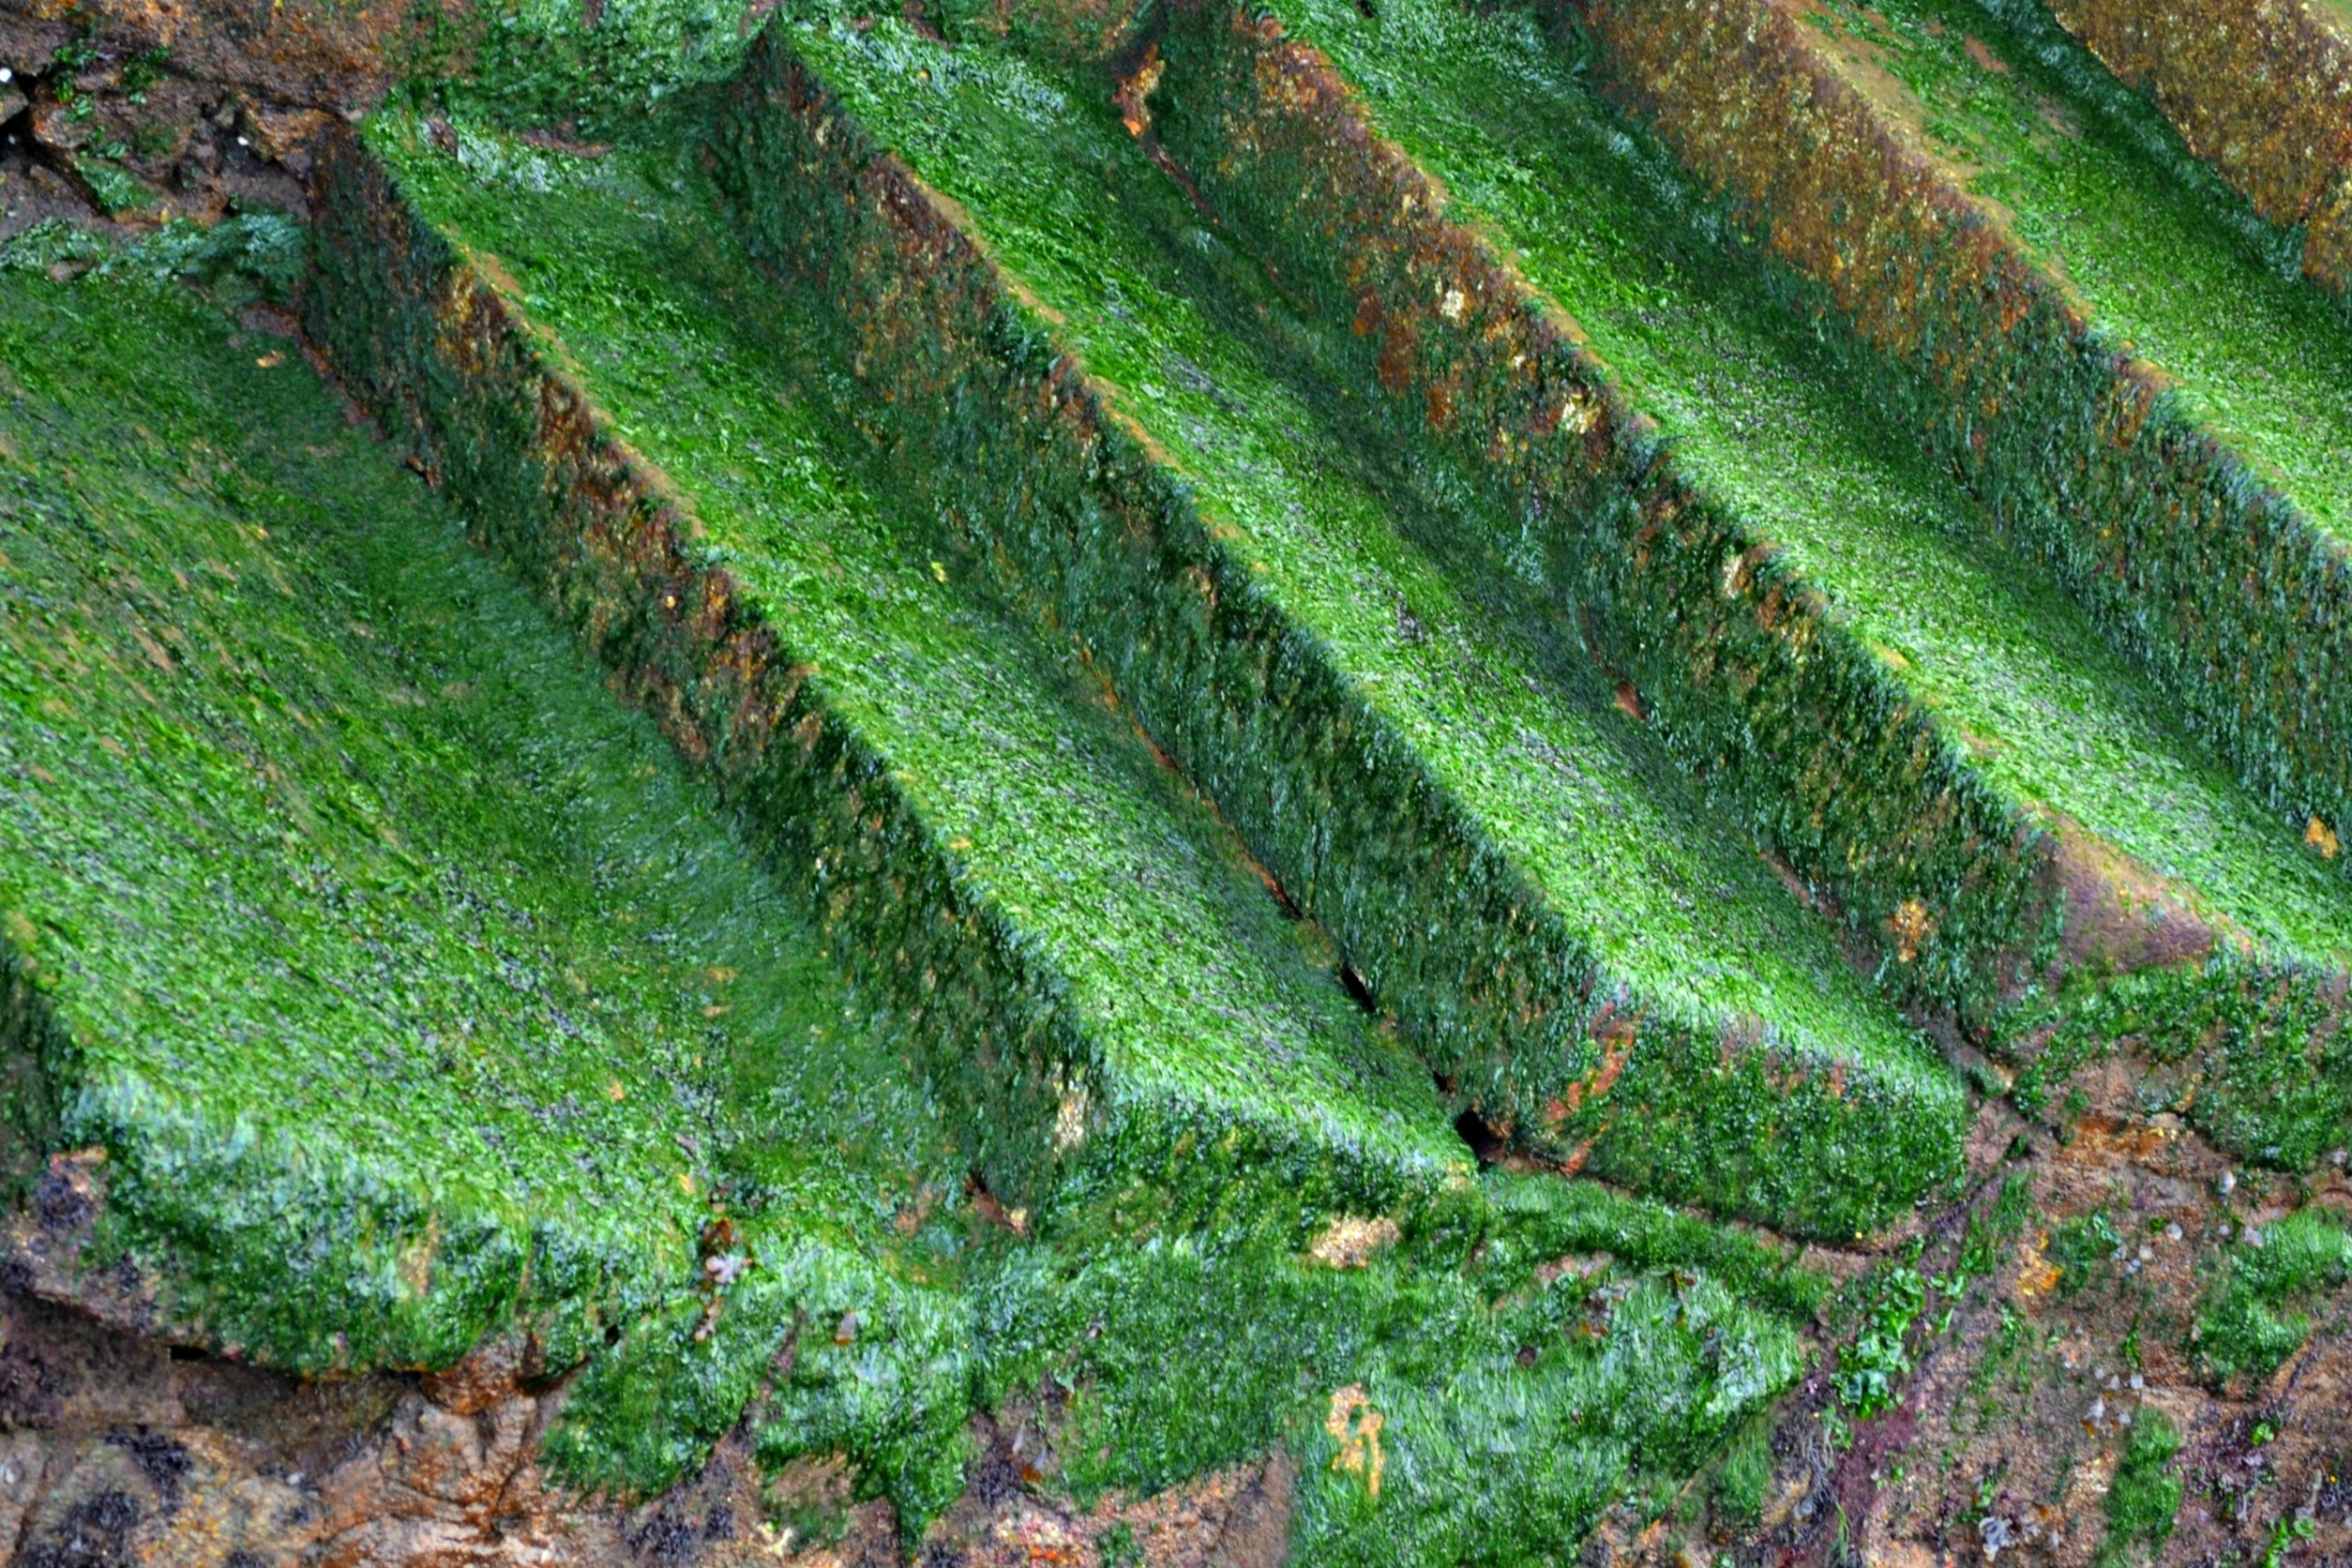
landscape, tree, nature, grass, plant, wet, staircase, steps, moss, wild, green, exterior, stairway, colorful, greenery, outdoors, stones, buildings, vegetation, growing, damp, surfaces, mosses, grass family, non vascular land plant